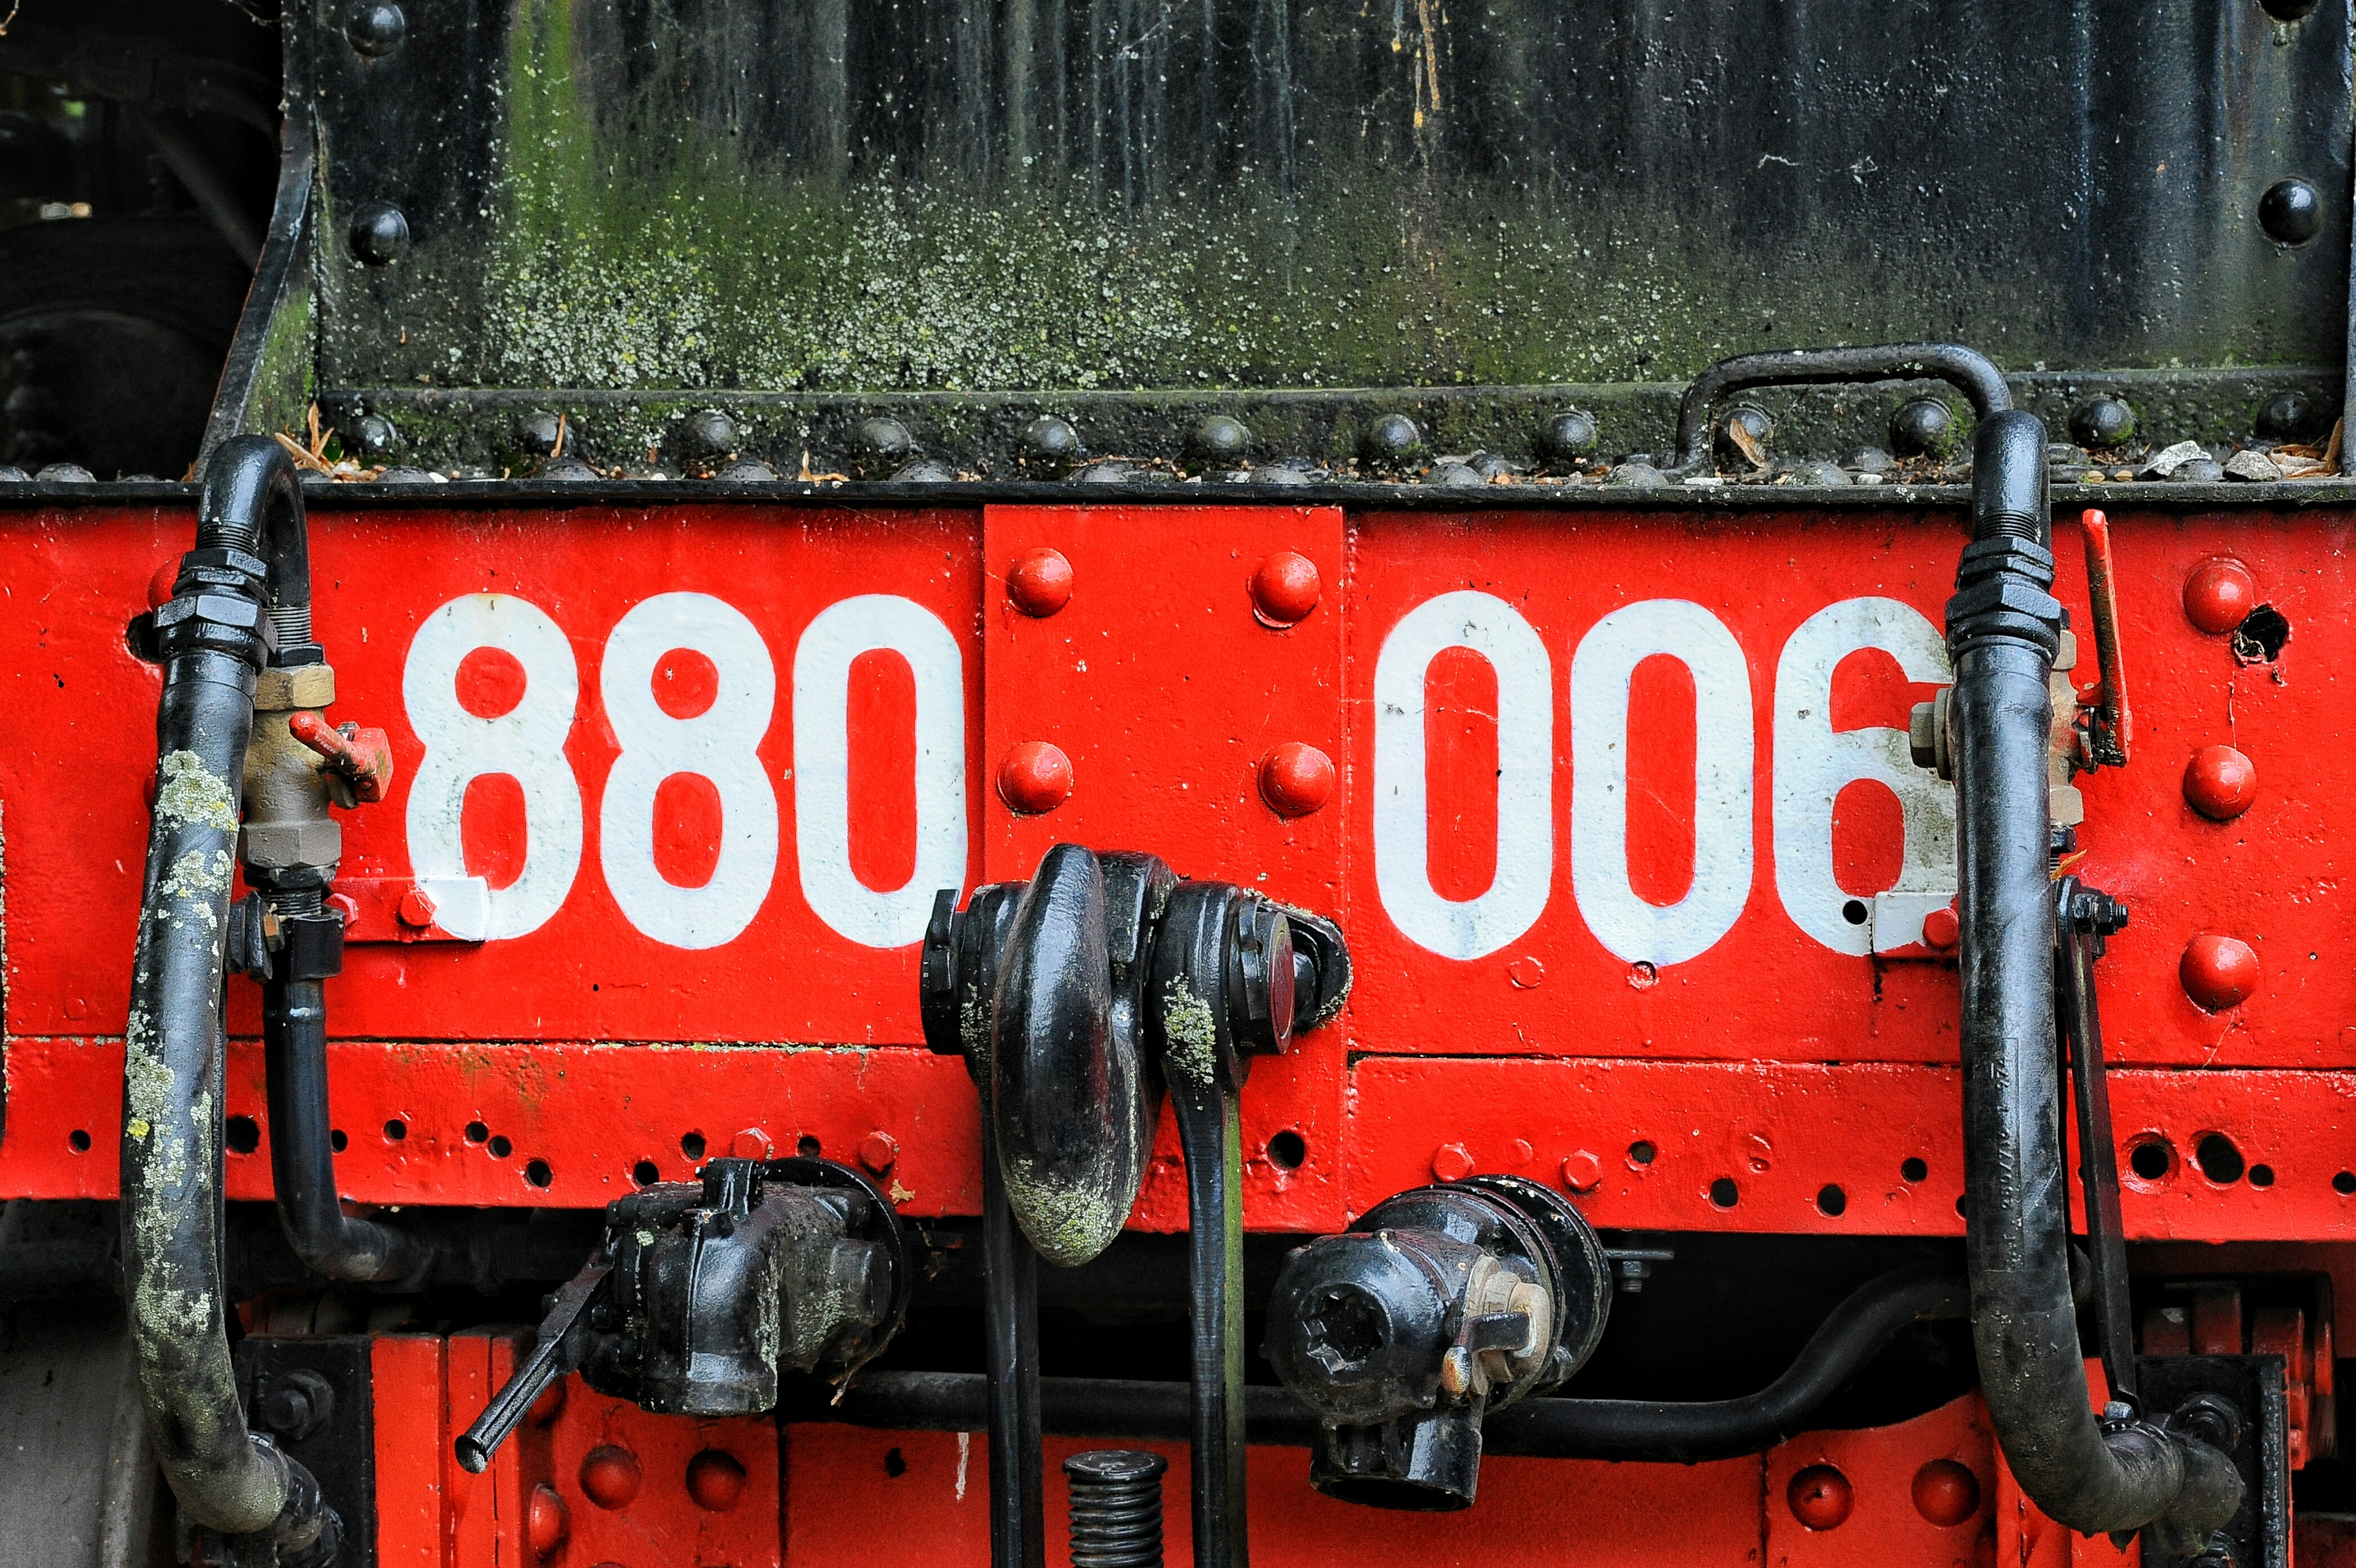
car, texture, train, transport, rust, red, vehicle, color, locomotive, engine, iron